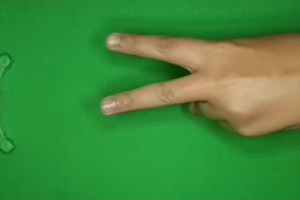
Label: scissors